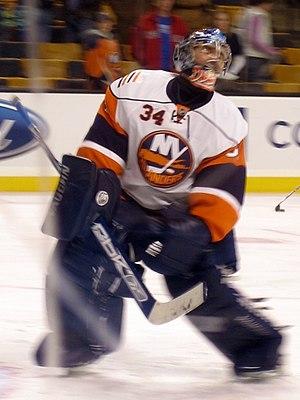
Wade Dubielewicz est un joueur professionnel canadien de hockey sur glace qui évoluait au poste de gardien de but.